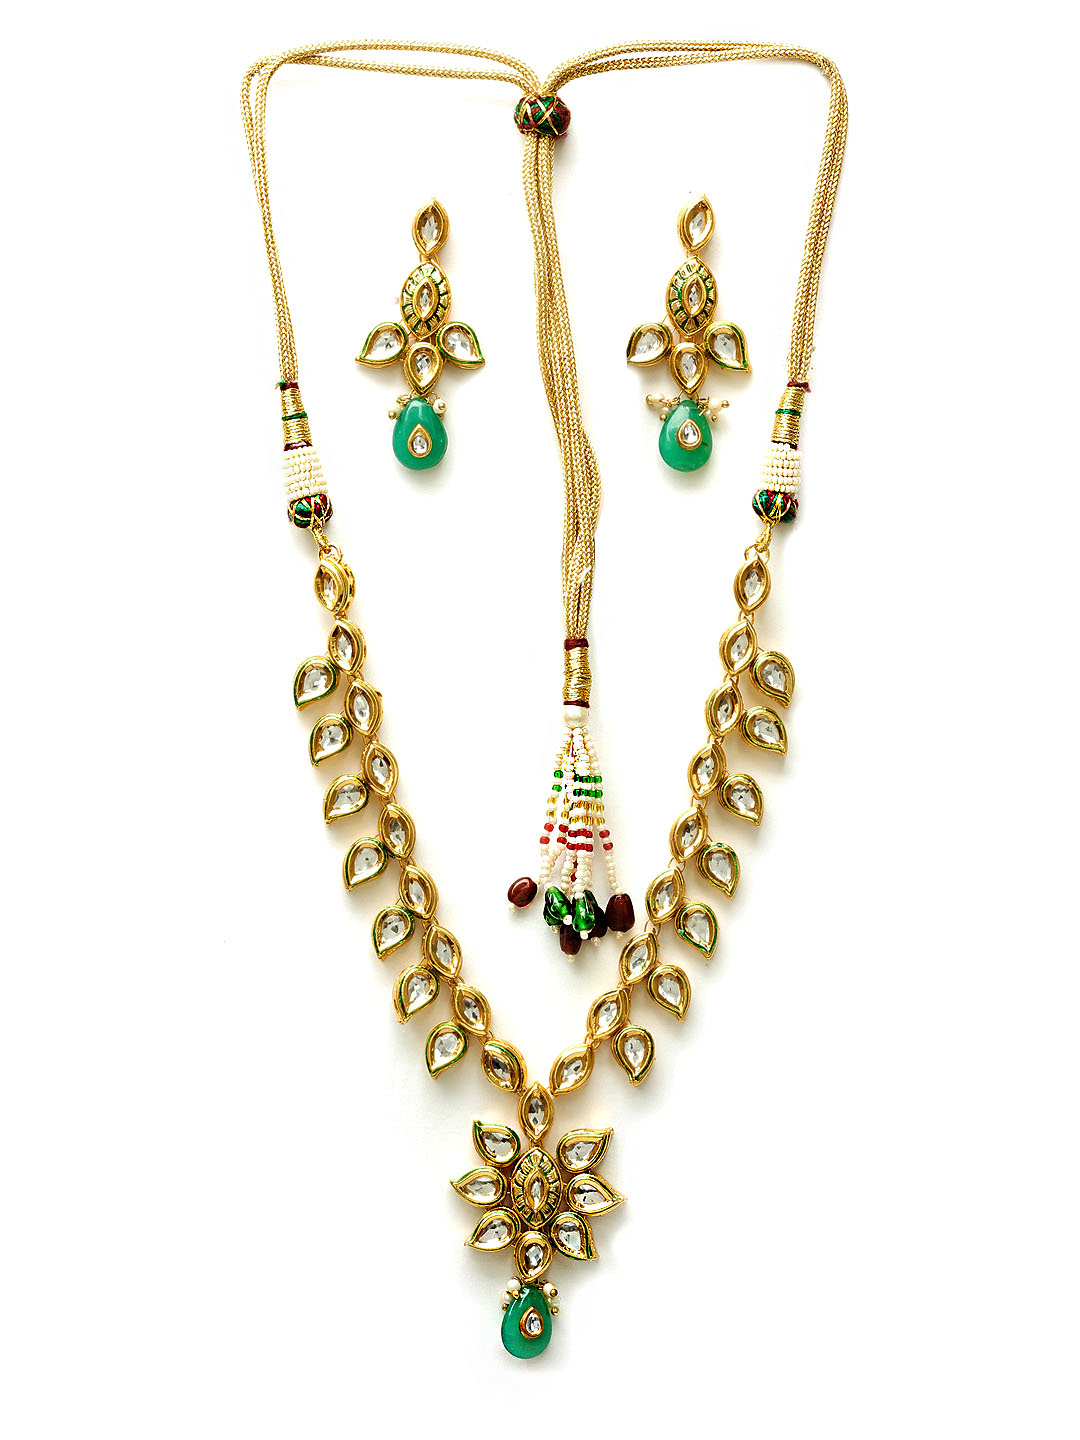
Royal Diadem Golden Jewellery Set
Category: Accessories / Jewellery / Jewellery Set
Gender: Women
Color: Gold
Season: Summer 2012
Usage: Ethnic